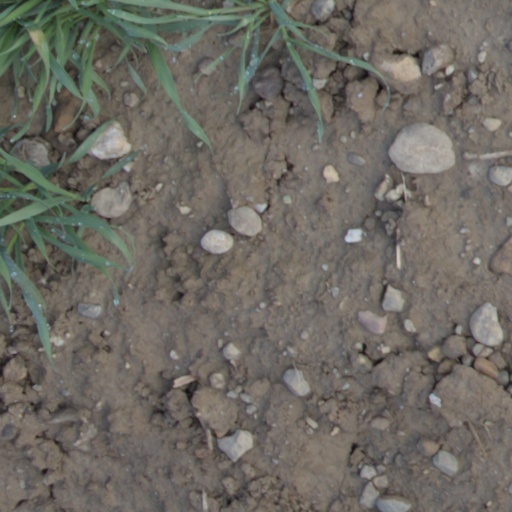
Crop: wheat